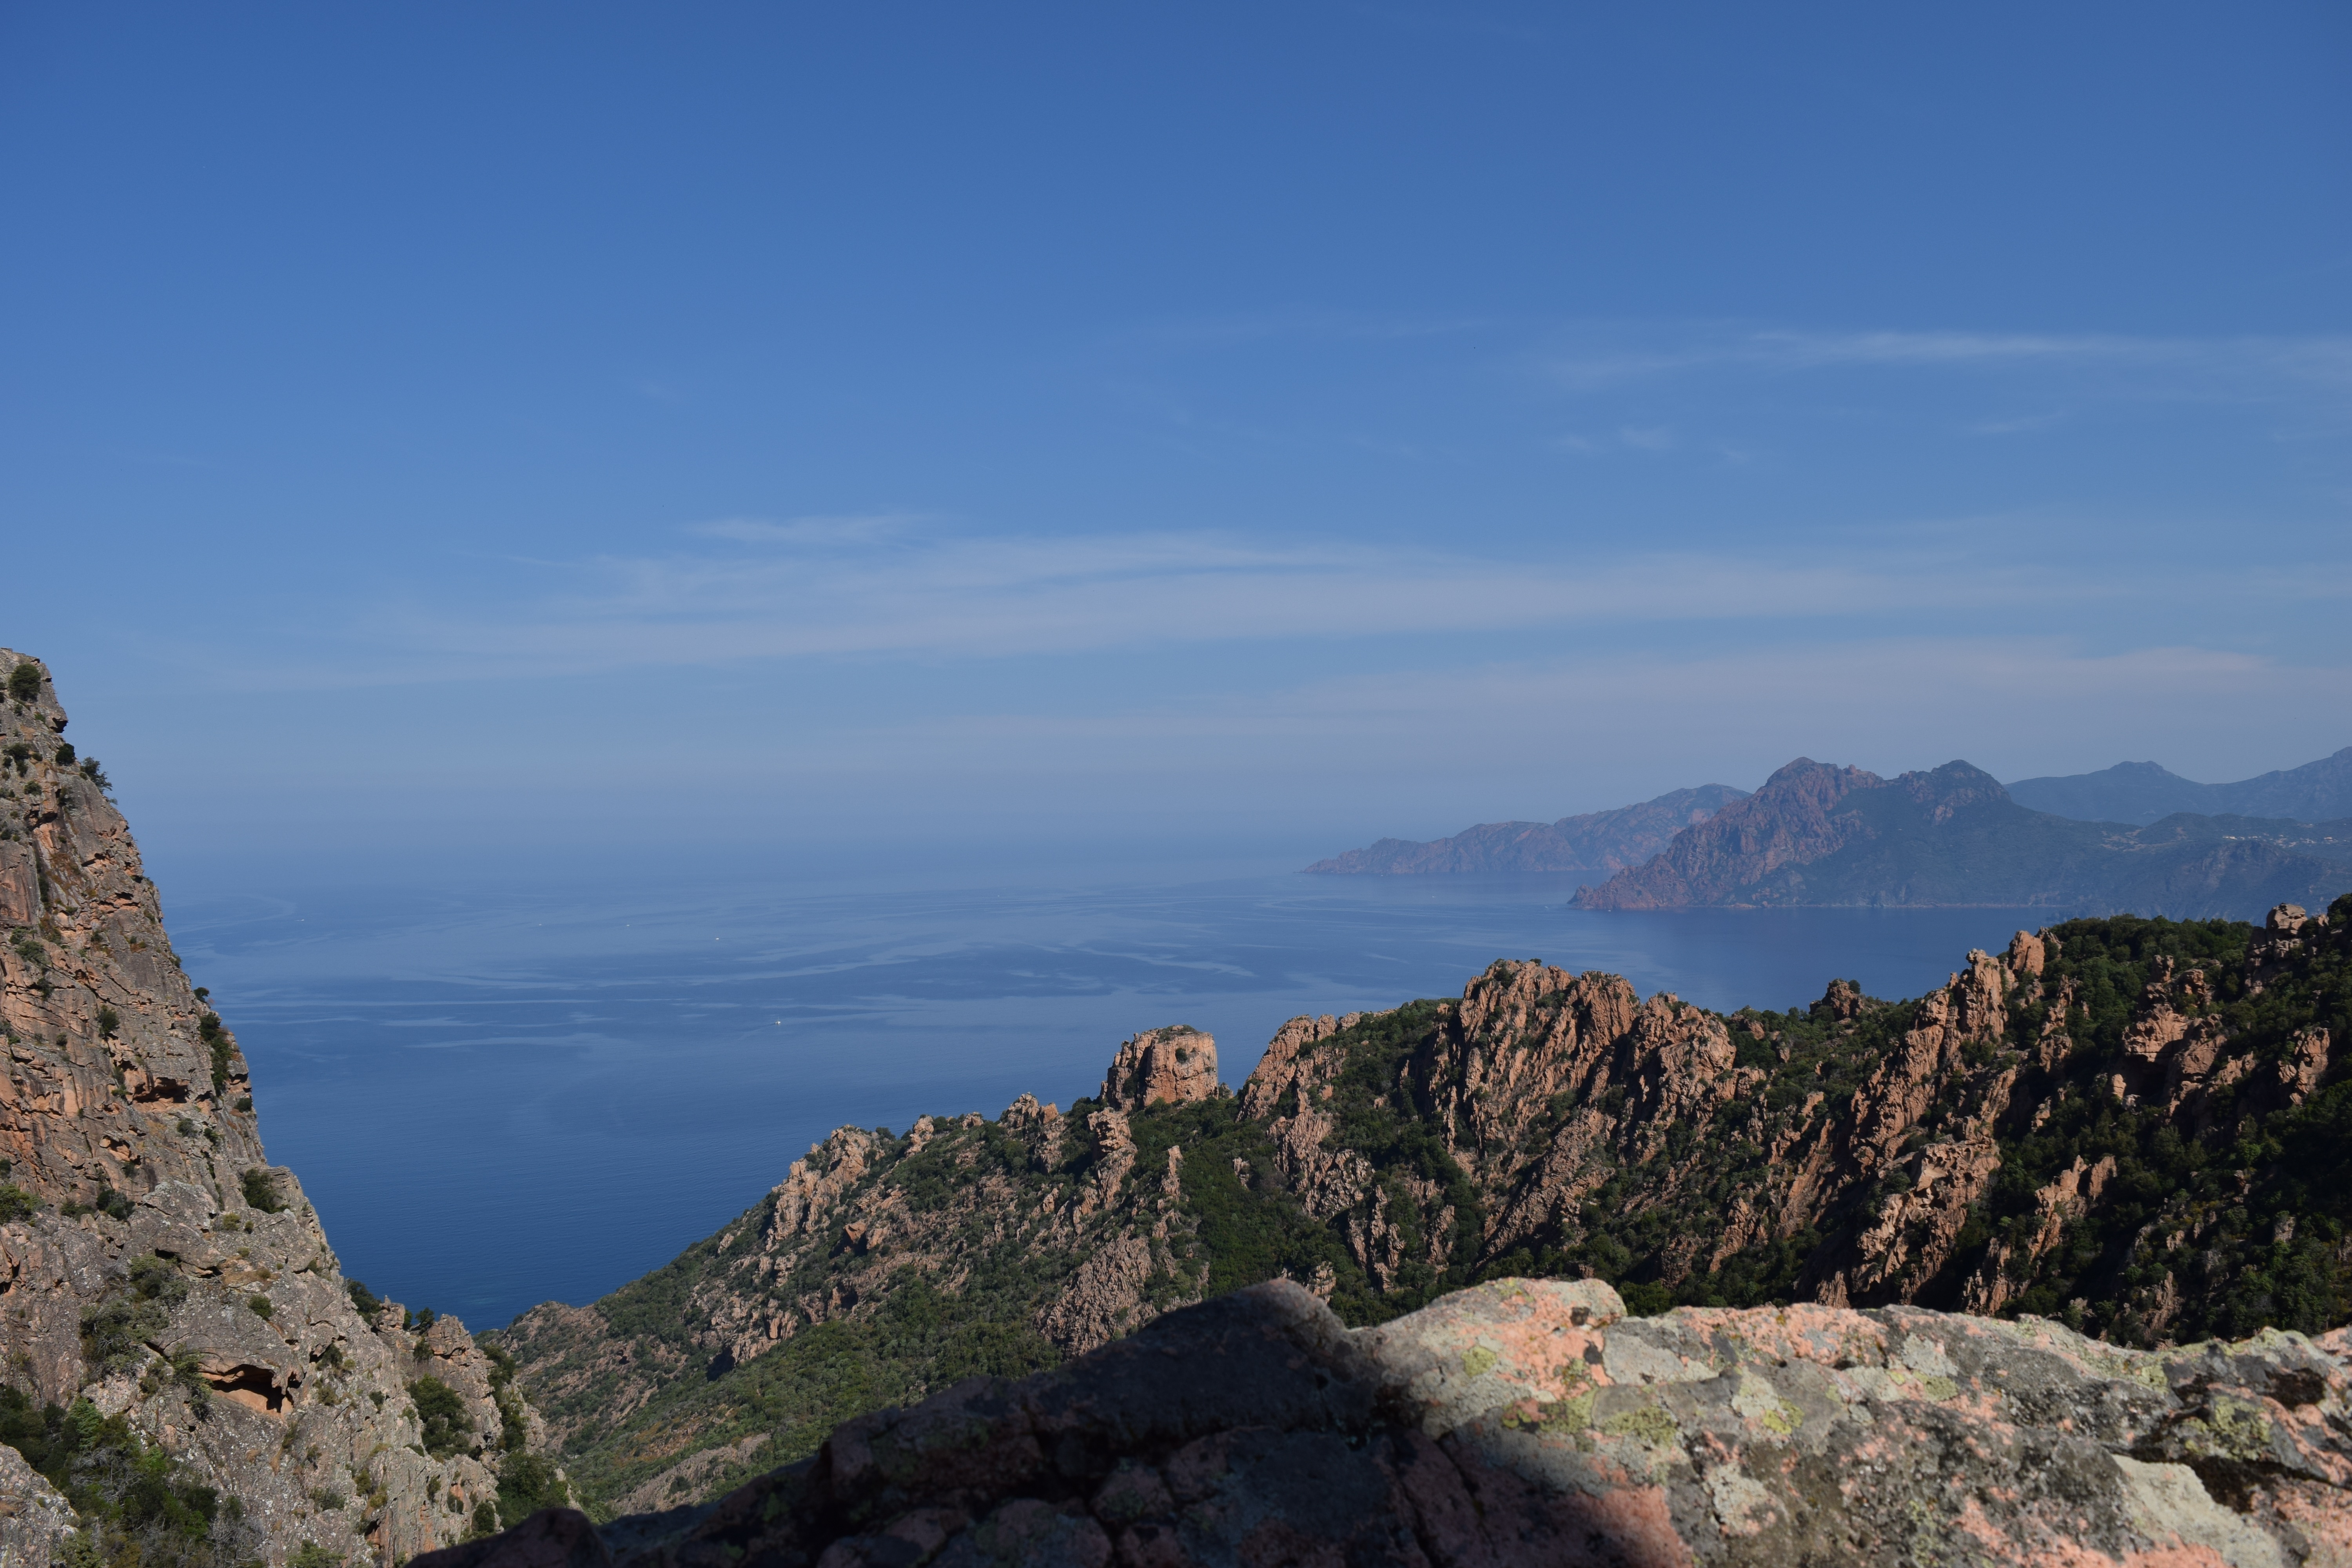
landscape, sea, nature, rock, wilderness, walking, mountain, sky, hill, adventure, view, mountain range, cliff, france, island, terrain, ridge, summit, majestic, geology, alps, plateau, corsica, rocky coast, landform, geographical feature, mountainous landforms